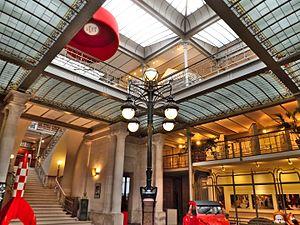
Hall d'entrée du centre belge de la bande dessinée. Photo prise avant l'ouverture au public du centre.
Le Centre belge de la bande dessinée, ou Musée de la BD, est un musée consacré à la bande dessinée. Il est installé à Bruxelles, rue des Sables, dans le bâtiment art nouveau conçu par Victor Horta en 1906 pour abriter les grands magasins de tissus Waucquez.